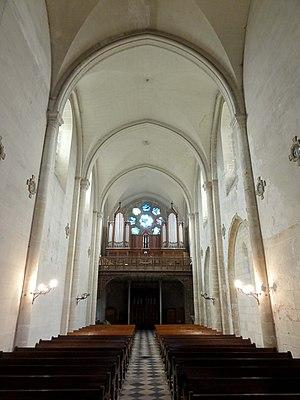
L'abbaye Saint-Vincent de Senlis est une ancienne abbaye de chanoines réguliers de saint Augustin à Senlis. Elle a été fondée en 1065 par la reine Anne de Kiev, probablement en relevant de ses ruines une ancienne abbaye dont l'histoire n'a pas laissé de traces. L'abbaye est placée sous les vocables de saint Jean-Baptiste et saint Vincent de Saragosse, qui n'est donc que le second patron pendant les premières décennies. Aucun élément en élévation ne subsiste de la première abbaye. L'église abbatiale actuelle fut édifiée pendant la seconde moitié du XIIᵉ siècle par le même atelier qui travaillait sur le chantier de la cathédrale Notre-Dame de Senlis. L'architecture est sobre, et montre encore des influences romanes, mais dans son ensemble, l'abbatiale appartient à la première période gothique. Avec un vaisseau central de 47 m de longueur et un clocher élancé culminant à 41 m, elle est de dimensions considérables. Pendant son premier siècle d'existence notamment, l'abbaye est très prospère.